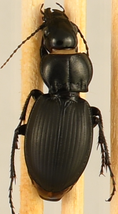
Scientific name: Cyclotrachelus torvus
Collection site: Northern Great Plains Research Laboratory NEON (NOGP), plot NOGP_007